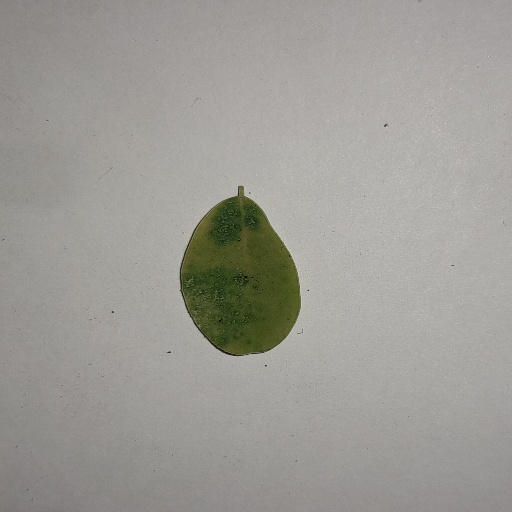
Species: Sojina
Leaf condition: Yellow Leaf